Bharatha Vilas

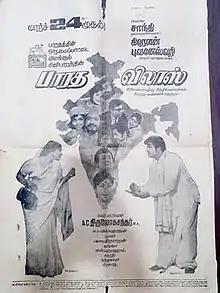
Theatrical release poster

Bharatha Vilas is a 1973 Indian Tamil-language film co-written and directed by A. C. Tirulokchandar. It stars Sivaji Ganesan and K. R. Vijaya. The film features an ensemble cast, with prominent actors from other languages playing guest roles in a song. It was released on 24 March 1973.